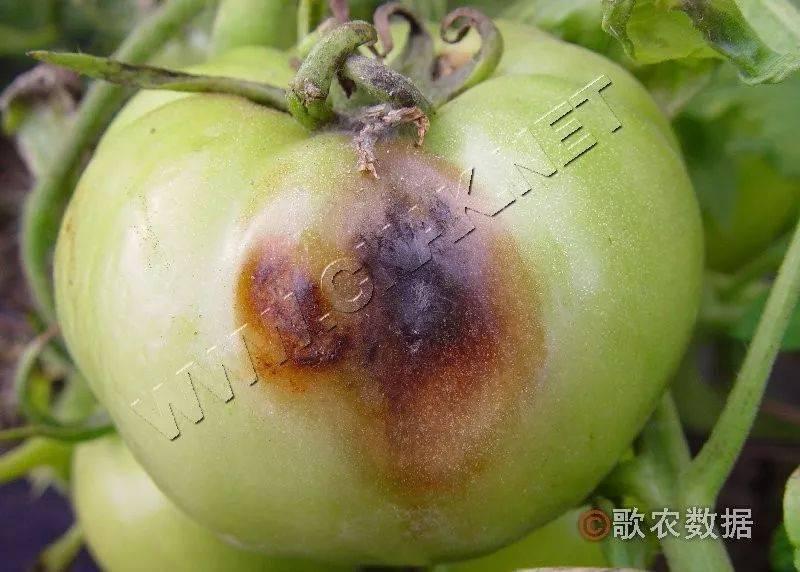
Plant: Tomato
Disease: tomato late blight